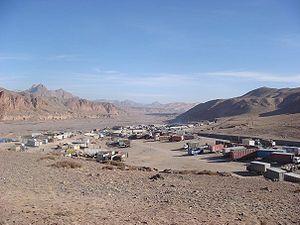
La route européenne 60 est un itinéraire du réseau routier européen reliant Brest à Irkeshtam à la frontière chinoise en passant par Nantes, Besançon, Zurich, Feldkirch, Rosenheim, Vienne, Budapest, Bucarest, Tbilissi, Bakou, Achgabat, Boukhara, Douchanbé et Sary-Tash. Cet itinéraire traverse 12 pays, la France, la Suisse, l'Autriche, l'Allemagne, la Hongrie, la Roumanie, la Géorgie, l'Azerbaïdjan, le Turkménistan, l'Ouzbékistan, le Tadjikistan et le Kirghizistan. Il s'agit du deuxième plus long itinéraire européen.
Une route européenne est une route du réseau routier européen dont la numérotation est sous la responsabilité de la Commission économique pour l'Europe des Nations unies, en vertu d'un accord européen sur les artères internationales principales du trafic, fait à Genève le 15 novembre 1975.